Enteropathic arthropathy

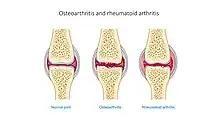
A comparison of joints in osteoarthritis and rheumatoid arthritis and normal joints

Enteropathic arthropathy, commonly referred to as enteropathic arthritis, is a type of arthritis linked to Crohn's disease, ulcerative colitis, and chronic inflammatory bowel diseases.